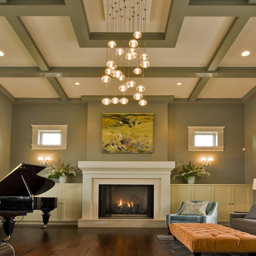
i love the symmetry here .